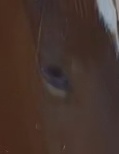
Face region: eyes (orbital_tightening_and_eye_area)
Pain indicator: obviously_present